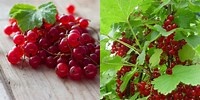
Label: redcurrant